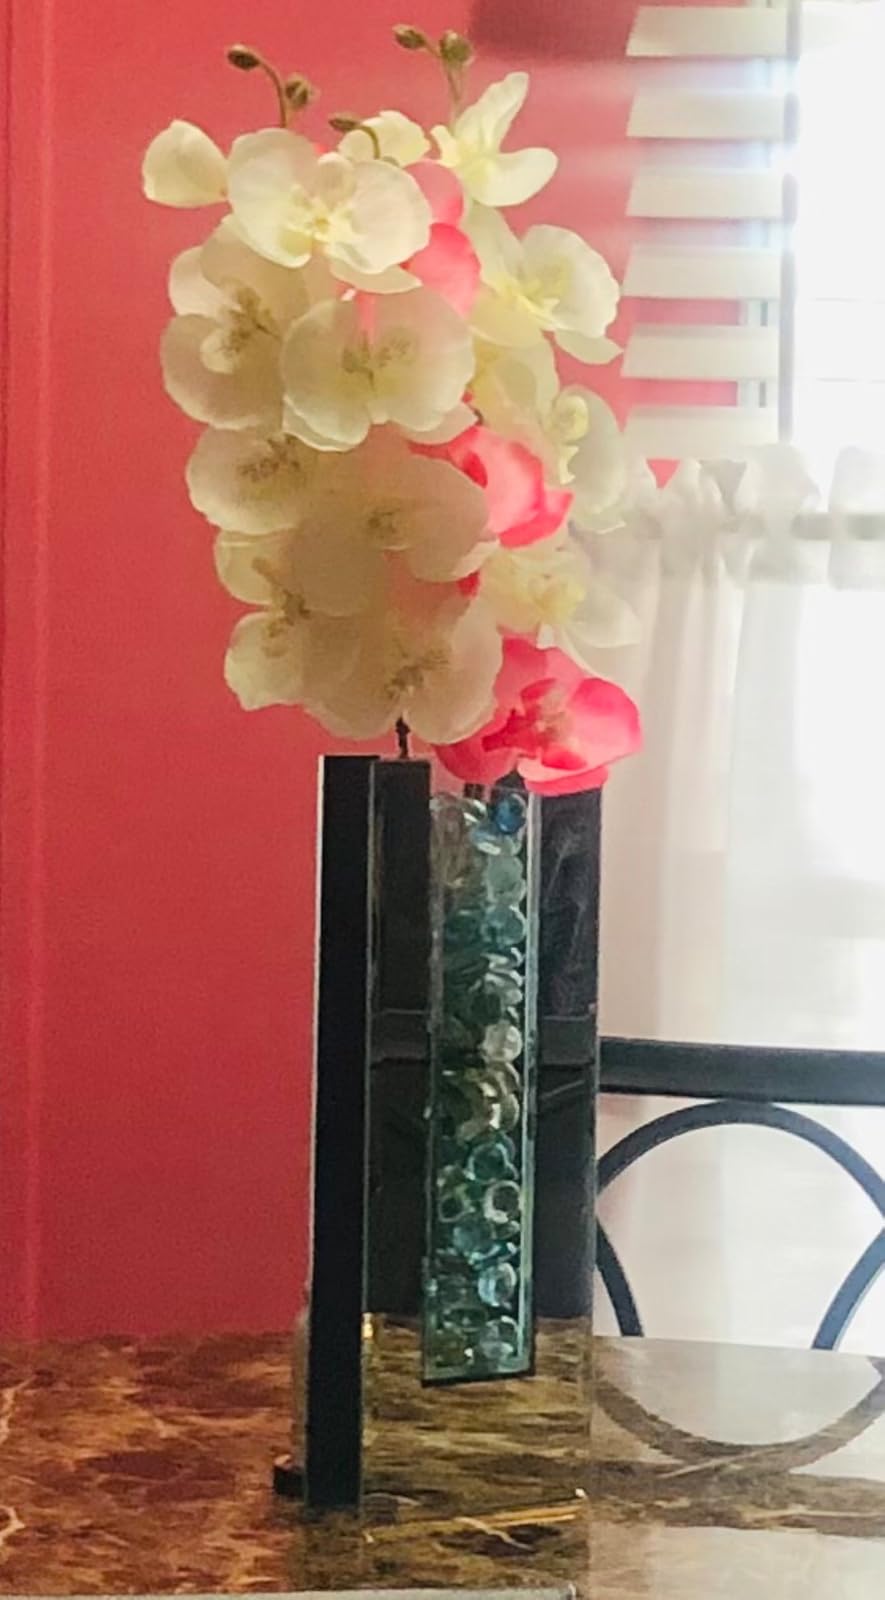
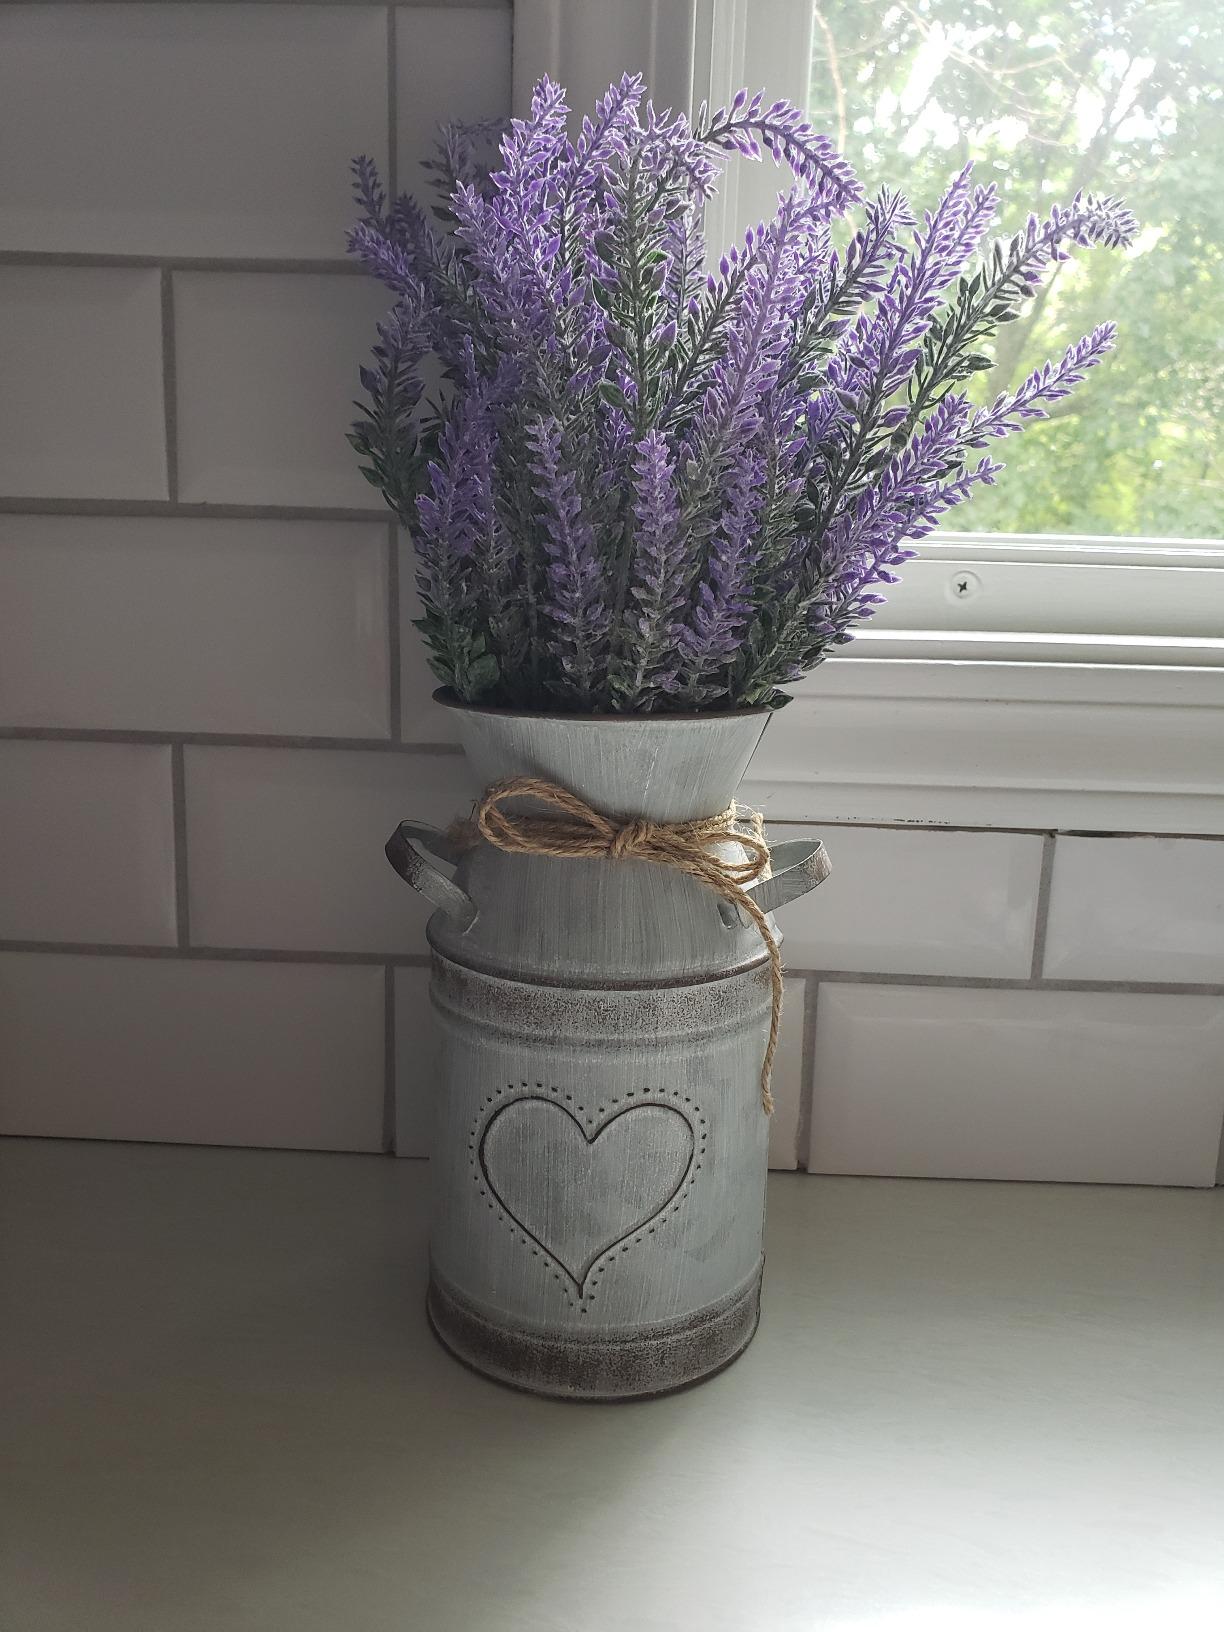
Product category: vase
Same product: no